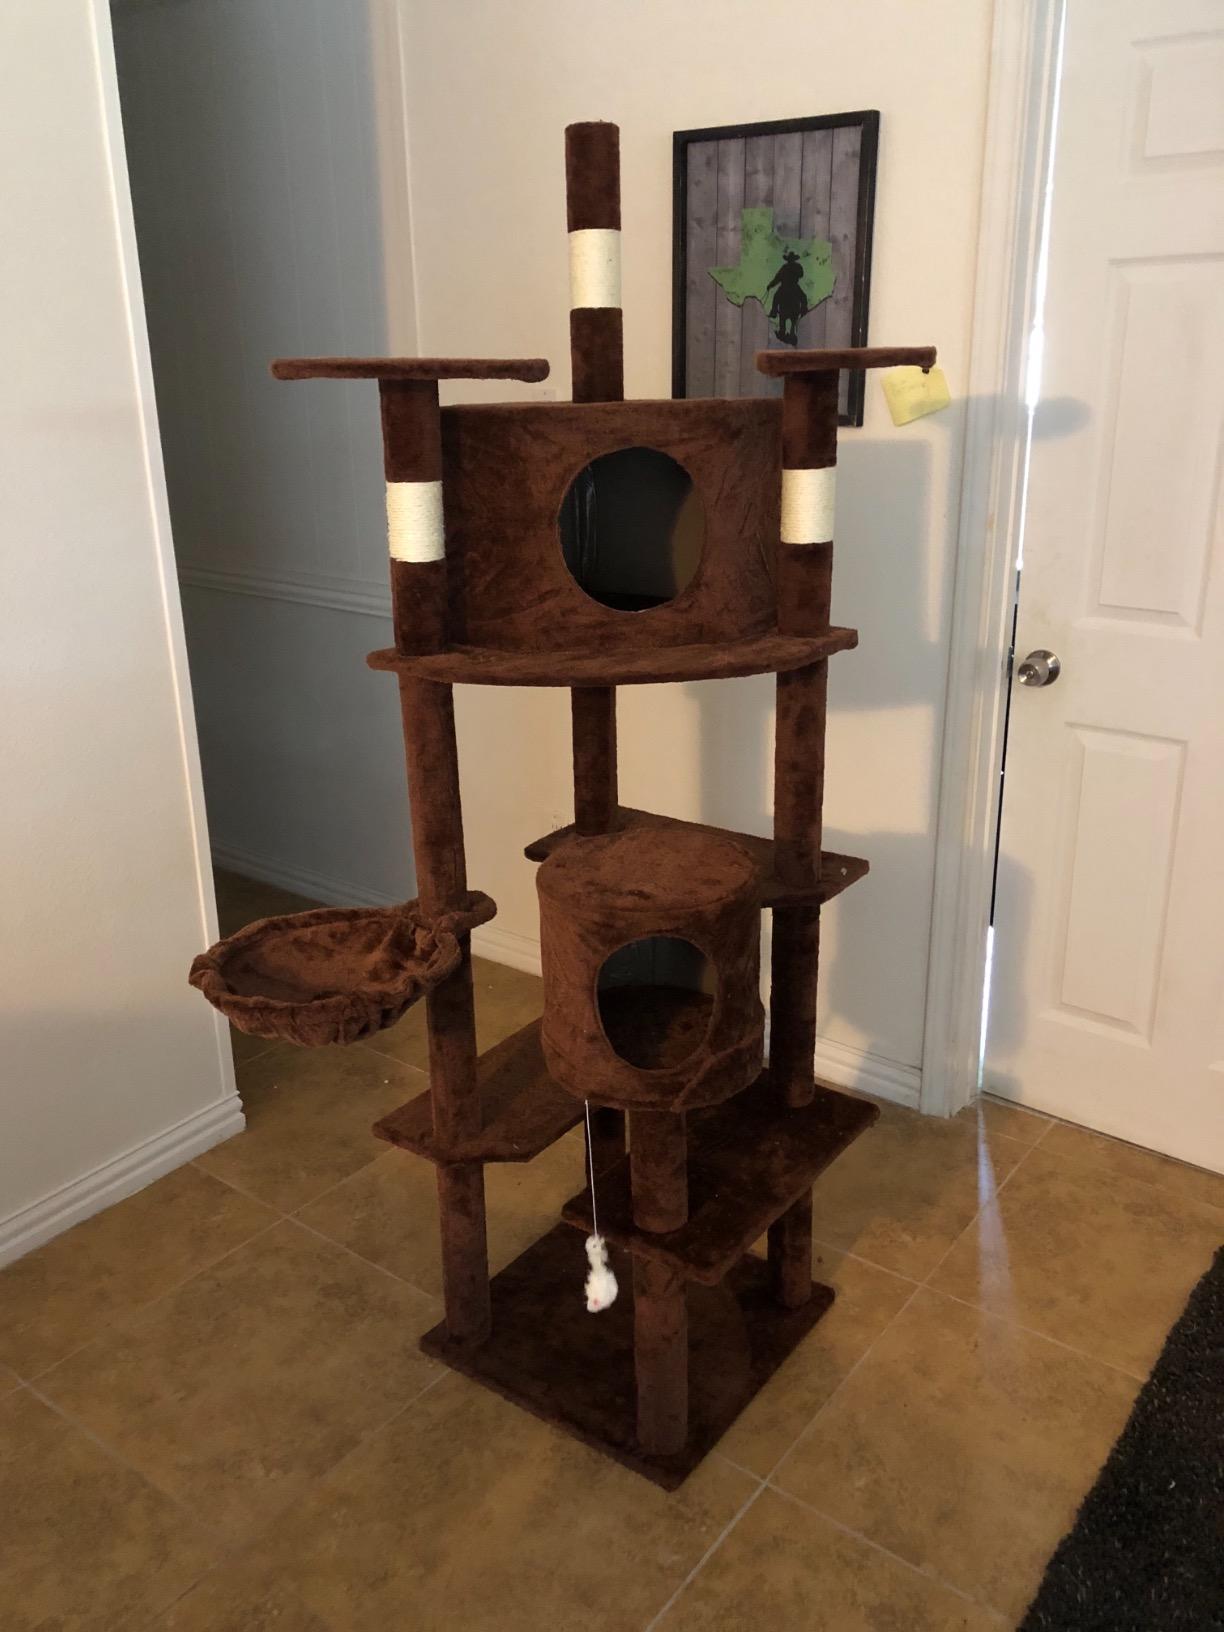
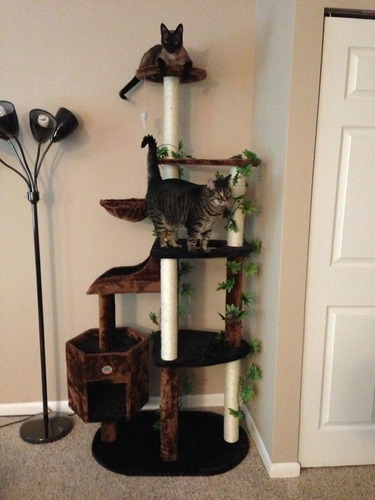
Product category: items_cat tree
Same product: no